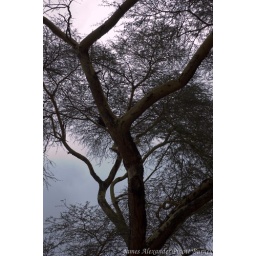
a tree at lake Naivasha. i like the colors in sky and the shape of the branches.